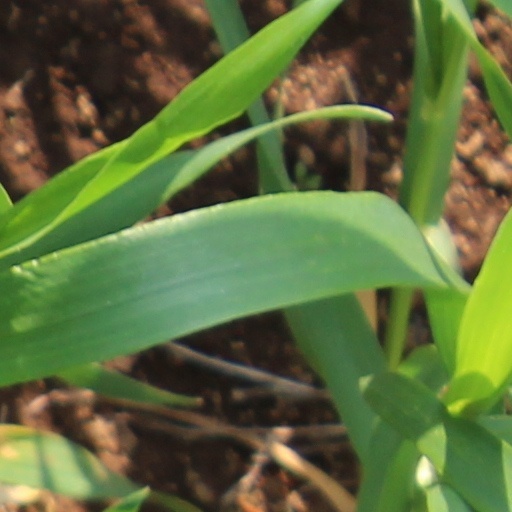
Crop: wheat